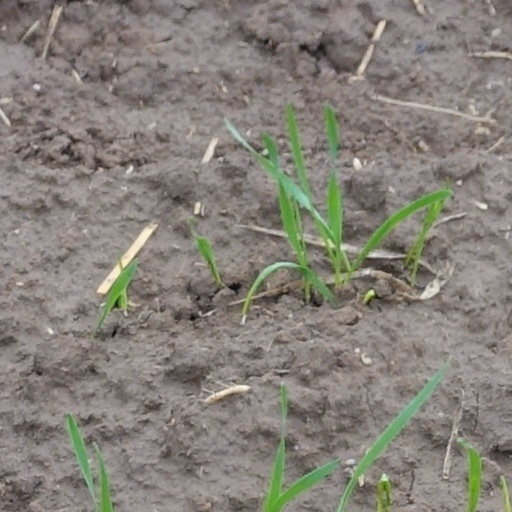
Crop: wheat